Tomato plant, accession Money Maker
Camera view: bottom (45 deg); turntable rotation: 270 degrees
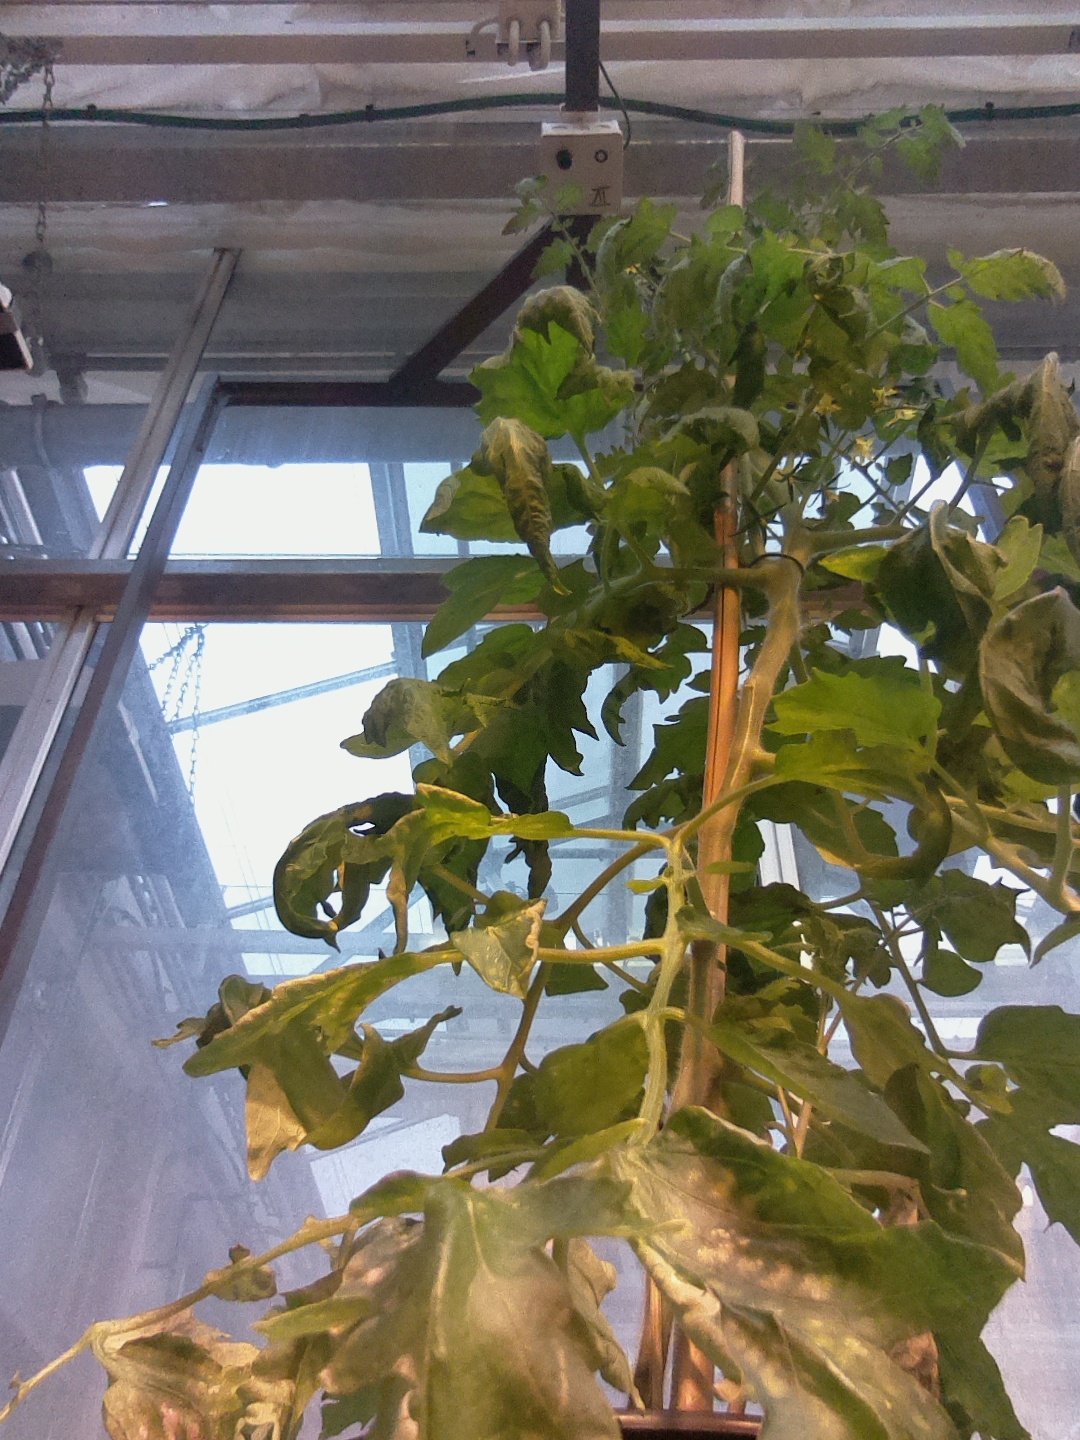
BBCH growth stage 67: Full flowering, 70%-80% of flowers open, more petals falling